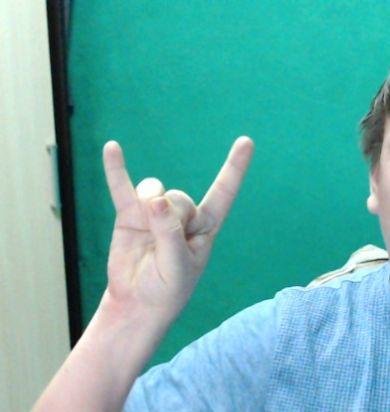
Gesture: rock